SS Volendam

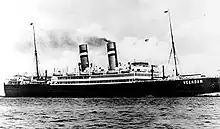
"Volendam"s sister ship

On 19 May 1934, the author Thomas Mann and his wife Katia embarked on "Volendam" at Boulogne. Germany had exiled Mann, and he had obtained a visa to move to the USA. They landed at Hoboken on 29 May. During the voyage, Mann planned his book "Meerfahrt mit Don Quijote" ("Sea Voyage with Don Quixote"), which refers to life aboard "Volendam".